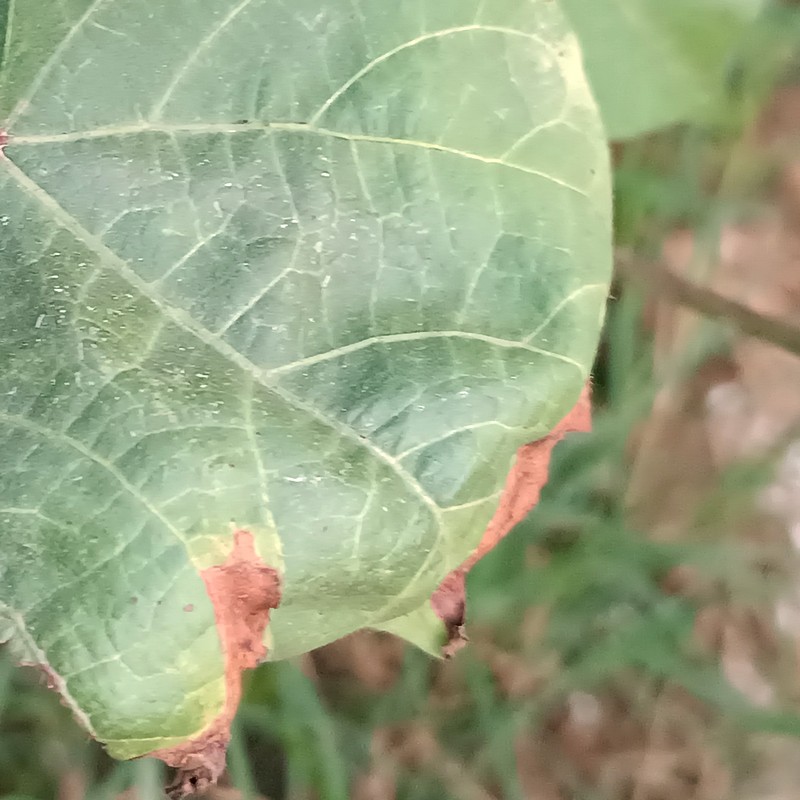
Label: Leaf Hopper Jassids